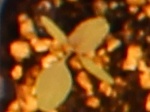
Label: Redroot Pigweed